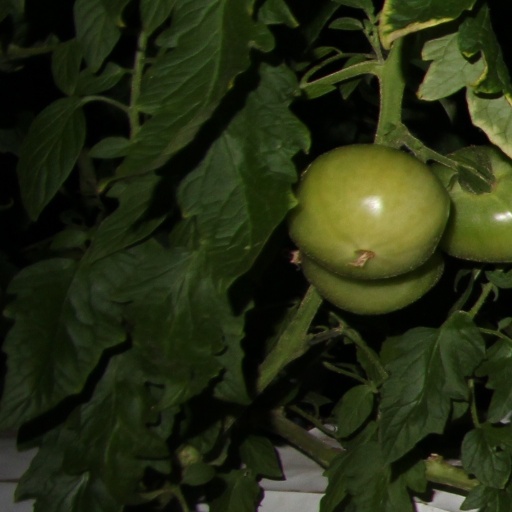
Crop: tomato